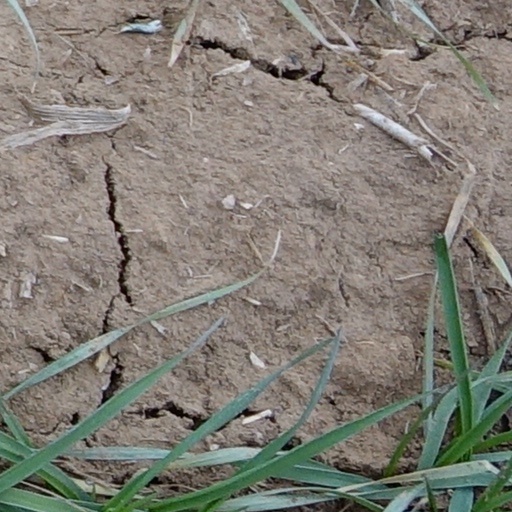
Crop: wheat